Diplomatic uniform

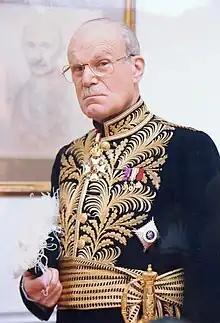
Baron Henri Beyens, wearing Belgian diplomatic uniform (2011)

Diplomatic uniforms generally followed 19th century court fashion and usually included a tailcoat with standing collar, breeches or pantaloons, a sword and a two-cornered plumed hat ("bicorne"). There were normally at least two versions, a dress uniform for ceremonial events and a simpler version for less formal occasions which nevertheless required the use of uniform dress. Unlike their military and naval counterparts, diplomats did not wear uniforms for everyday purposes but substituted the appropriate civilian clothing.